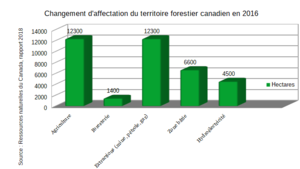
Diagramme établi à partir des données statistiques du site Internet de l'organisme officiel Ministre des Ressources naturelles Canada dépendant du Ministère des ressources naturelles. https://scf.rncan.gc.ca/profilstats
La déforestation au Canada est un sujet vif du débat public, même si son rythme ne se trouve pas des plus préoccupants au regard de la situation mondiale. L'extension des terres agricoles et l'exploitation minière expliquent l’ampleur de ce phénomène qui menace la biodiversité, comme l’illustre l'exemple des caribous. Si les États imposent à l'industrie forestière des programmes de reboisement, leur activité est également sujet à controverse.